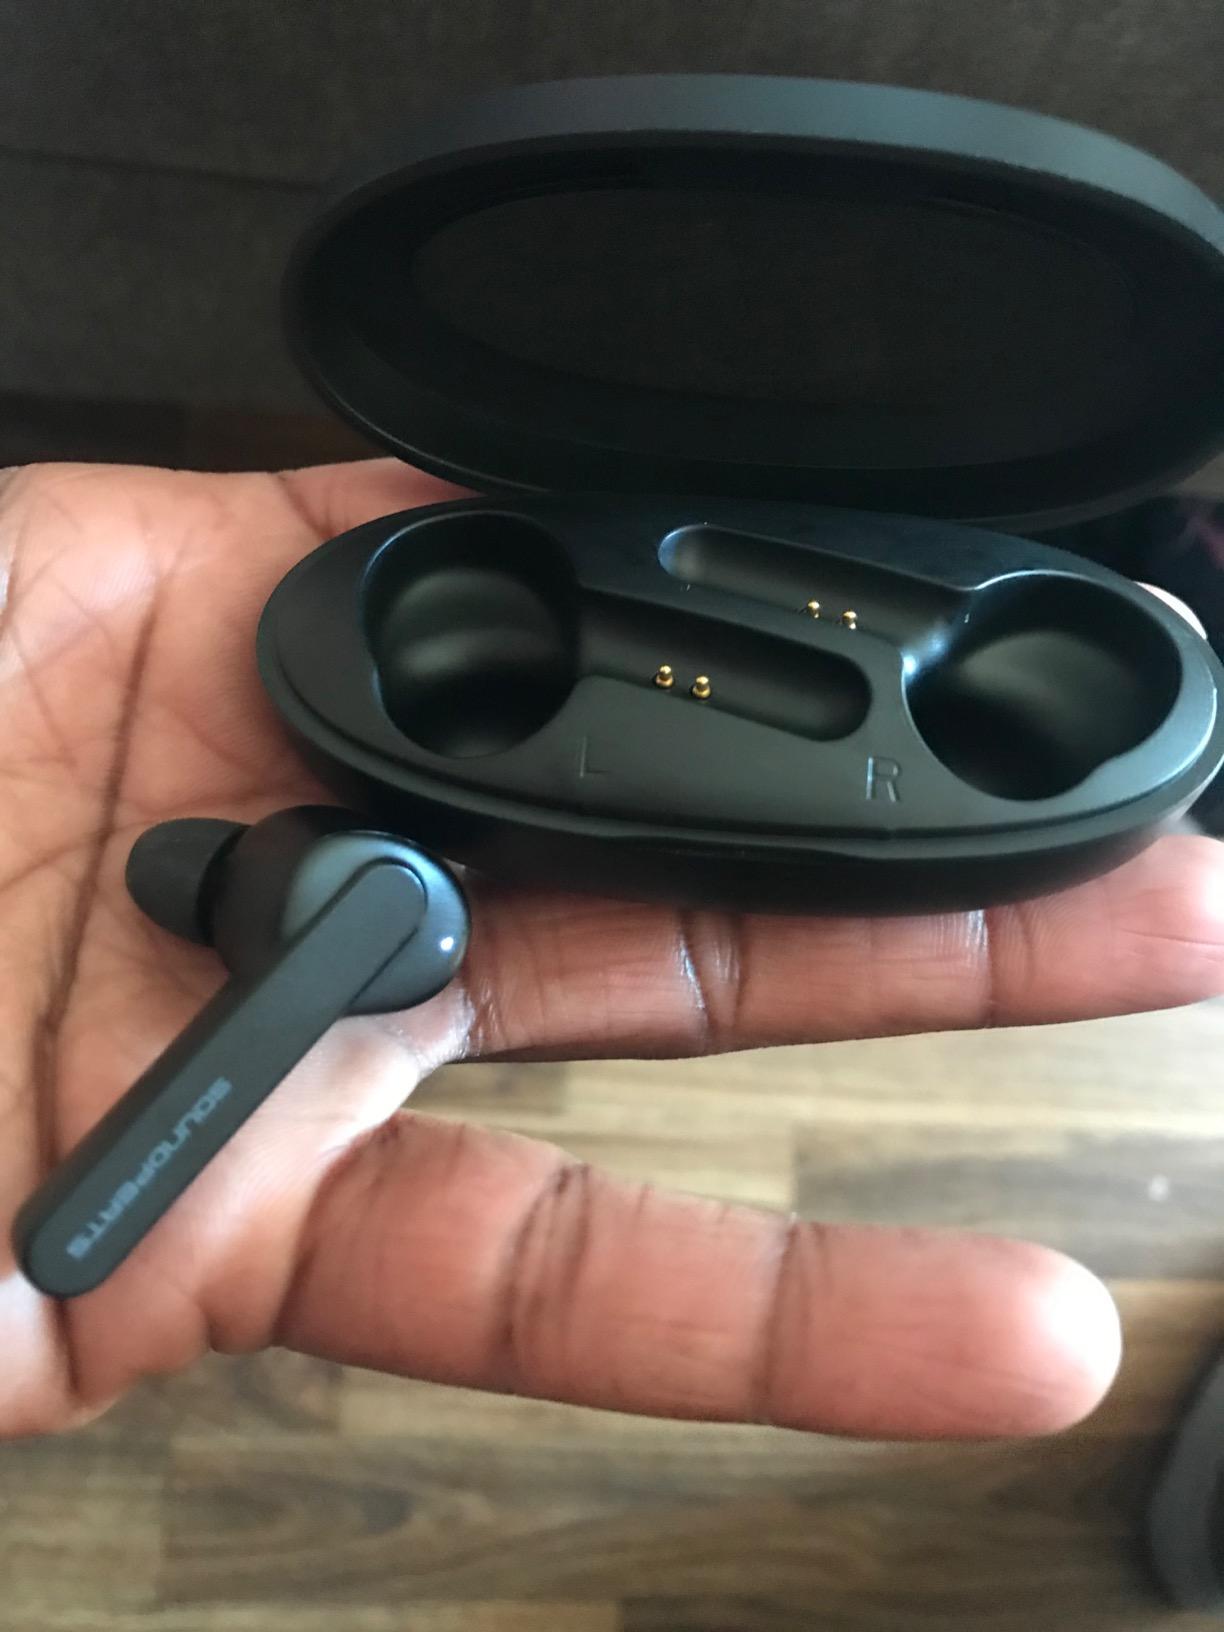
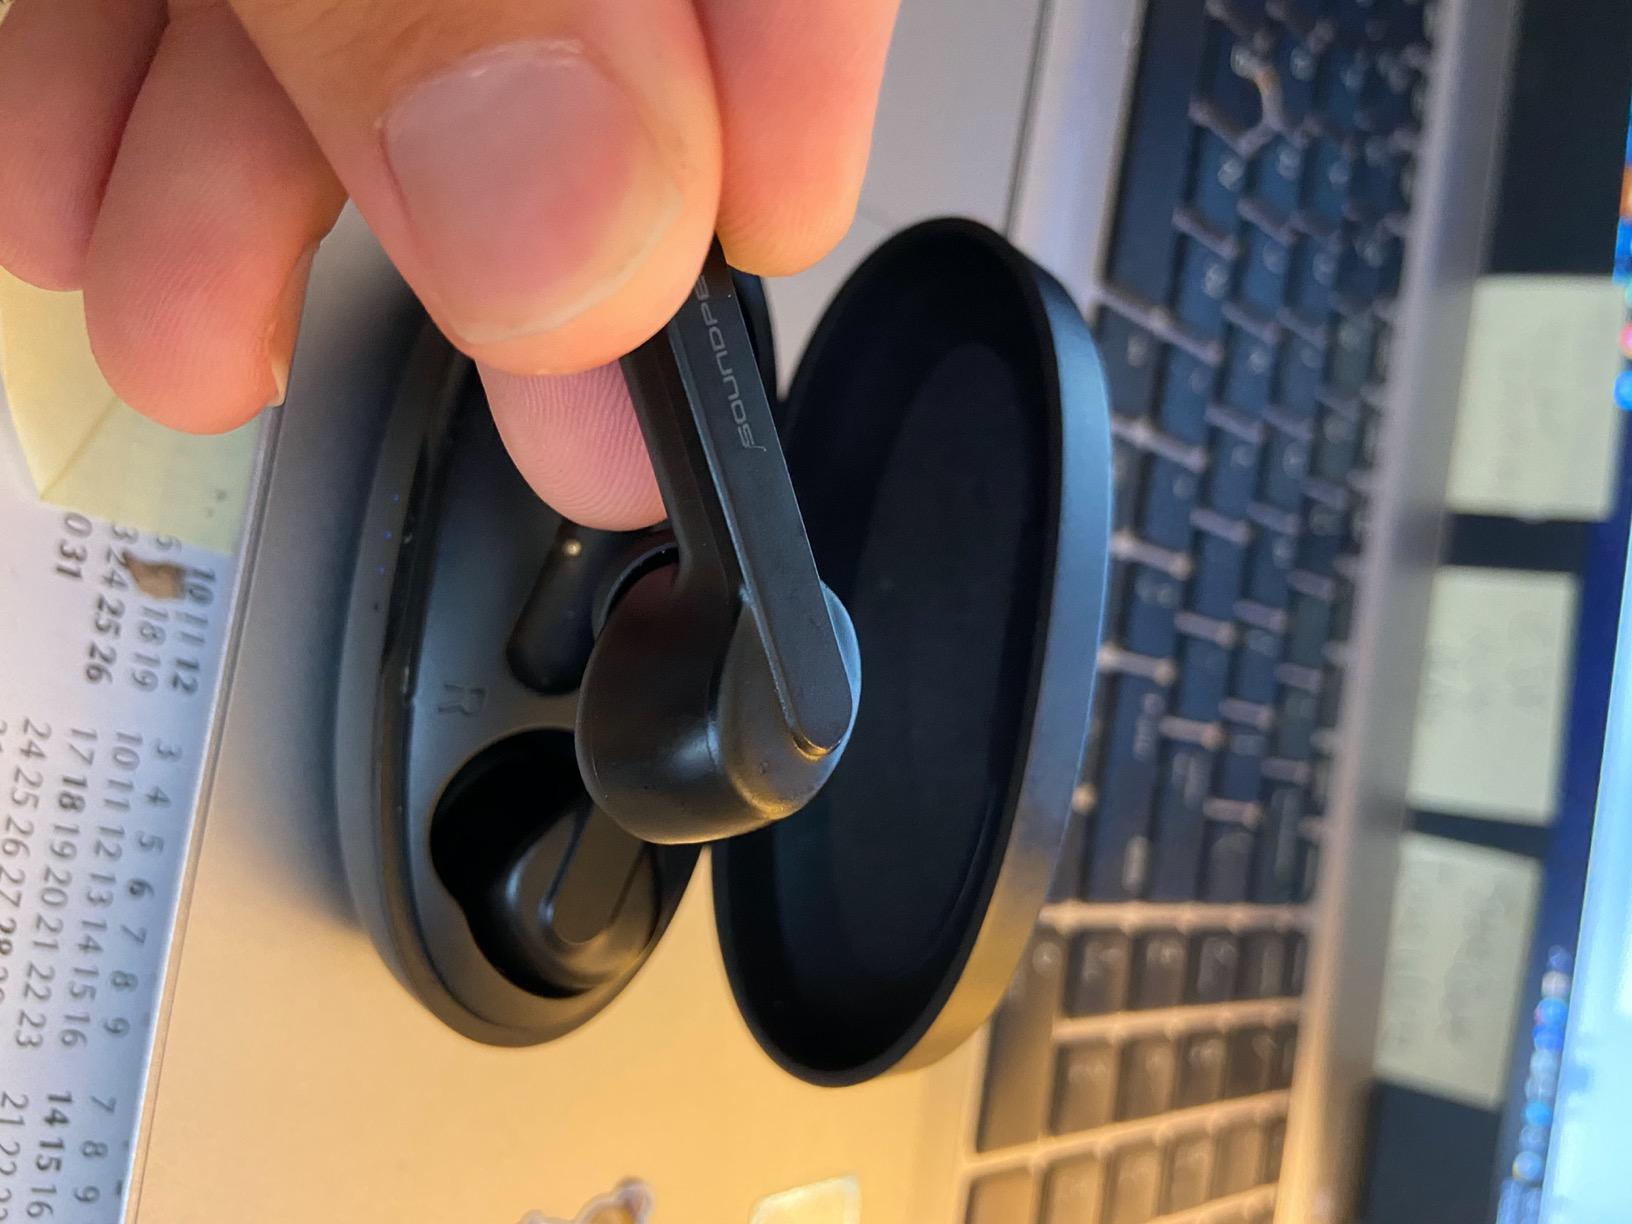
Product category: earbuds
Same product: yes